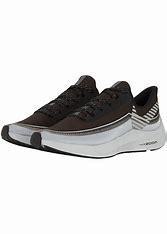
Brand: Nike
Model: Air Zoom Winflo 6